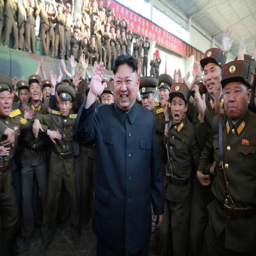
politician reacts with members in this undated photo released by organisation .